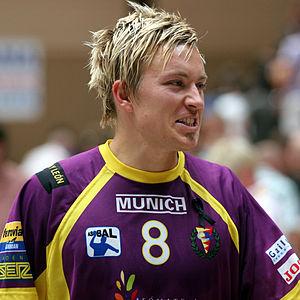
Håvard Tvedten, né le 29 juin 1978 à Flekkefjord, est un ancien joueur de handball norvégien professionnel évoluant au poste d'ailier gauche.